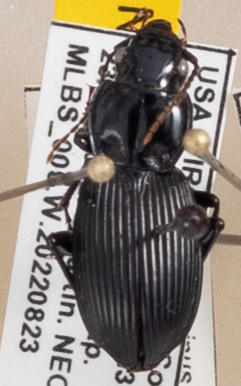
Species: Pterostichus coracinus
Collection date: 2022-08-23
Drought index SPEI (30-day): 1.13
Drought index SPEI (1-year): -0.46
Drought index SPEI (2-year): -0.39